Sonogno

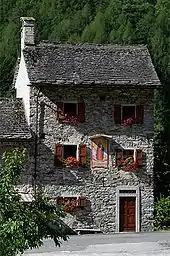
Traditional stone house in Sonogno

Sonogno had a population of 82. , 4.7% of the population are resident foreign nationals. Over the last 10 years (1997–2007) the population has changed at a rate of -15%.